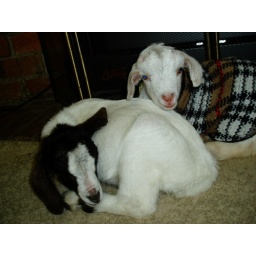
Bonny is the little black and white female goat and Jupiter the little white wether in the coat